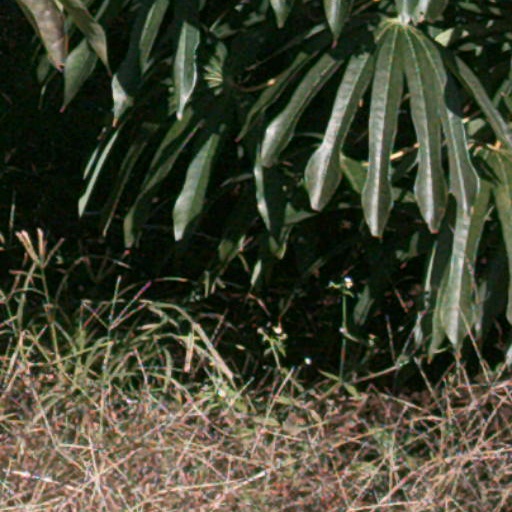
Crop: cassava